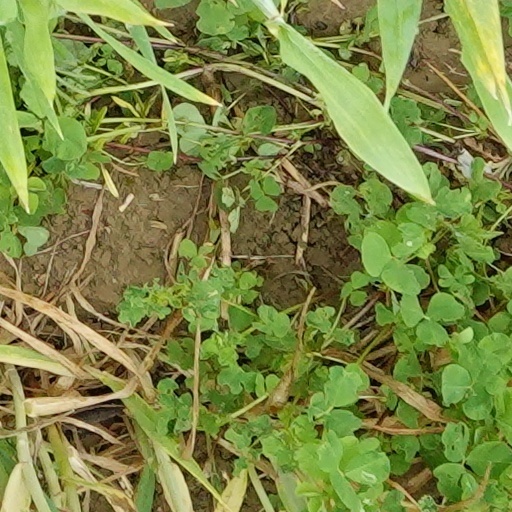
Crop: wheat